The Jester's Supper (film)

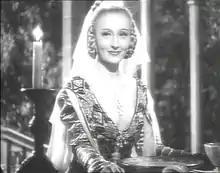
Clara Calamai in the film

The Jester's Supper is a 1942 Italian historical film directed by Alessandro Blasetti and starring Amedeo Nazzari, Osvaldo Valenti and Clara Calamai. It was based on a play of the same title by Sem Benelli, which had later been turned into an opera by Umberto Giordano. Like the play, the film is set in the 15th century Florence of Lorenzo the Magnificent and portrays a rivalry that leads to a series of increasingly violent practical jokes.